Standard inspection procedure

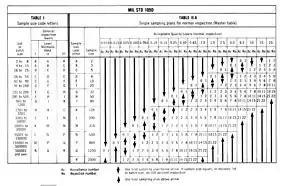
An example of a SIP - MIL-STD-105 D Quick reference Table, TABLE I and TABLE IIA

A standard inspection procedure (or sometimes just 'SIP') is a process by which a number of variables may be checked for compliance against a set of rules. SIPs are used by various organizations including the Commercial Vehicle Safety Alliance (CVSA) and the U.S. Department of Defense.